Stevens Creek Boulevard

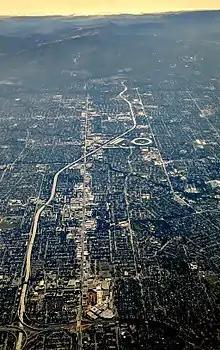
The San Carlos Street/Stevens Creek Boulevard corridor with Apple Park on the top right.

Stevens Creek Boulevard is a major thoroughfare in Santa Clara County, California, spanning from San Carlos Street, in San Jose's West San Carlos district in the east to Permanente, in the Santa Cruz Mountains west of Cupertino. It is a part of the larger Stevens Creek Boulevard/San Carlos Street corridor. Freeways that intersect it include I-880/SR 17, SR 85, and I-280.